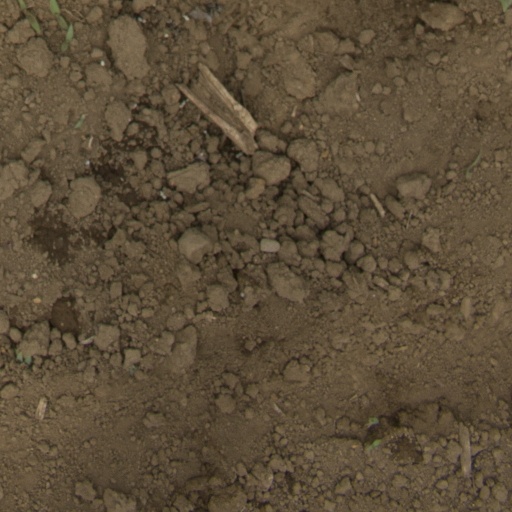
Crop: Jerusalem artichoke